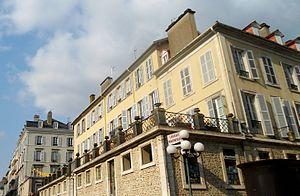
Ėmile Vignancour est un éditeur et poète béarnais de langue d'oc du XIXᵉ siècle. Fils et petit-fils d'éditeur, il dirigea pendant des décennies l'imprimerie familiale Vignancour qui devint Marrimpouey par la suite et jusqu'à aujourd'hui.